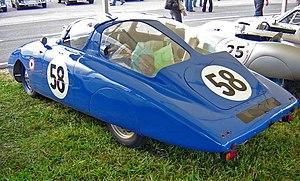
Jean de Montrémy, né le 18 mai 1913 et décédé le 16 décembre 1998 à 86 ans, est un ancien pilote automobile français, sur circuits, qui fut également un constructeur automobile.